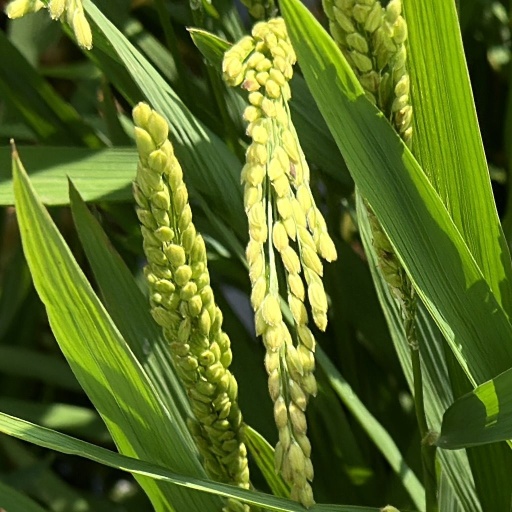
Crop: rice